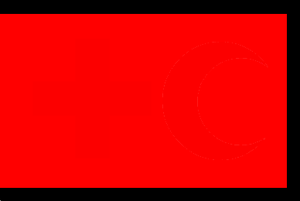
Le soulèvement de Vorkouta est la révolte des prisonniers du Retchlag, un des camps spéciaux soviétiques situé près de la ville minière de Vorkouta dans l'extrême-nord de la République socialiste soviétique autonome des Komis en 1953.